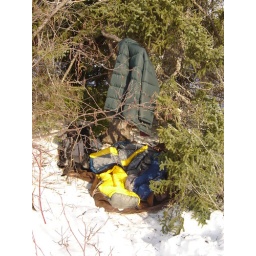
Another sleeping set-up under a tree